Badia di Sant'Arcangelo

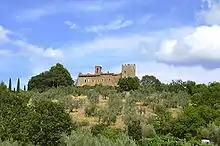
Badia di Sant’Arcangelo

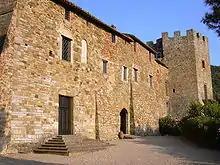
Western front overlooking the lake

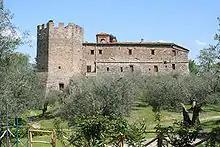
Southern front, from pool area

The Badia of Sant’Arcangelo (the ‘Abbey of Saint Archangel’) is a former Benedictine abbey founded around the year 1000. It is located above the village of Sant’Arcangelo, which is part of the commune of Magione, on the south-eastern shore of lake Trasimeno in the Italian region of Umbria.